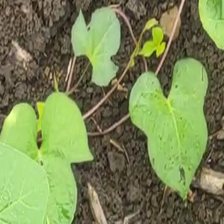
Weed species: Obscure_morning _glory(Ipomoea obscura)